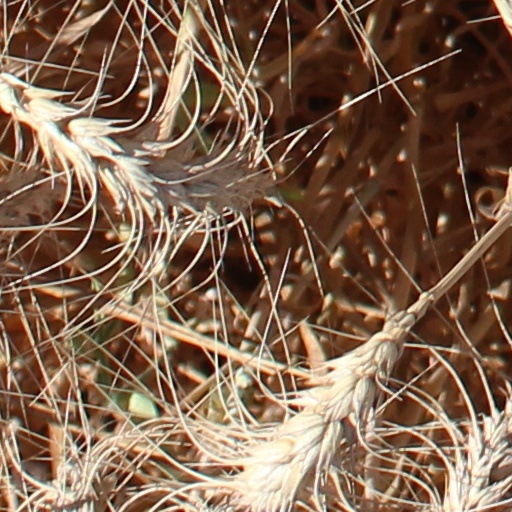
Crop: wheat